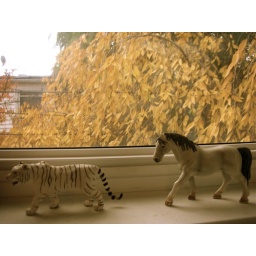
The tiger and the horse that live in our house. A view from Forrest's nursery window.